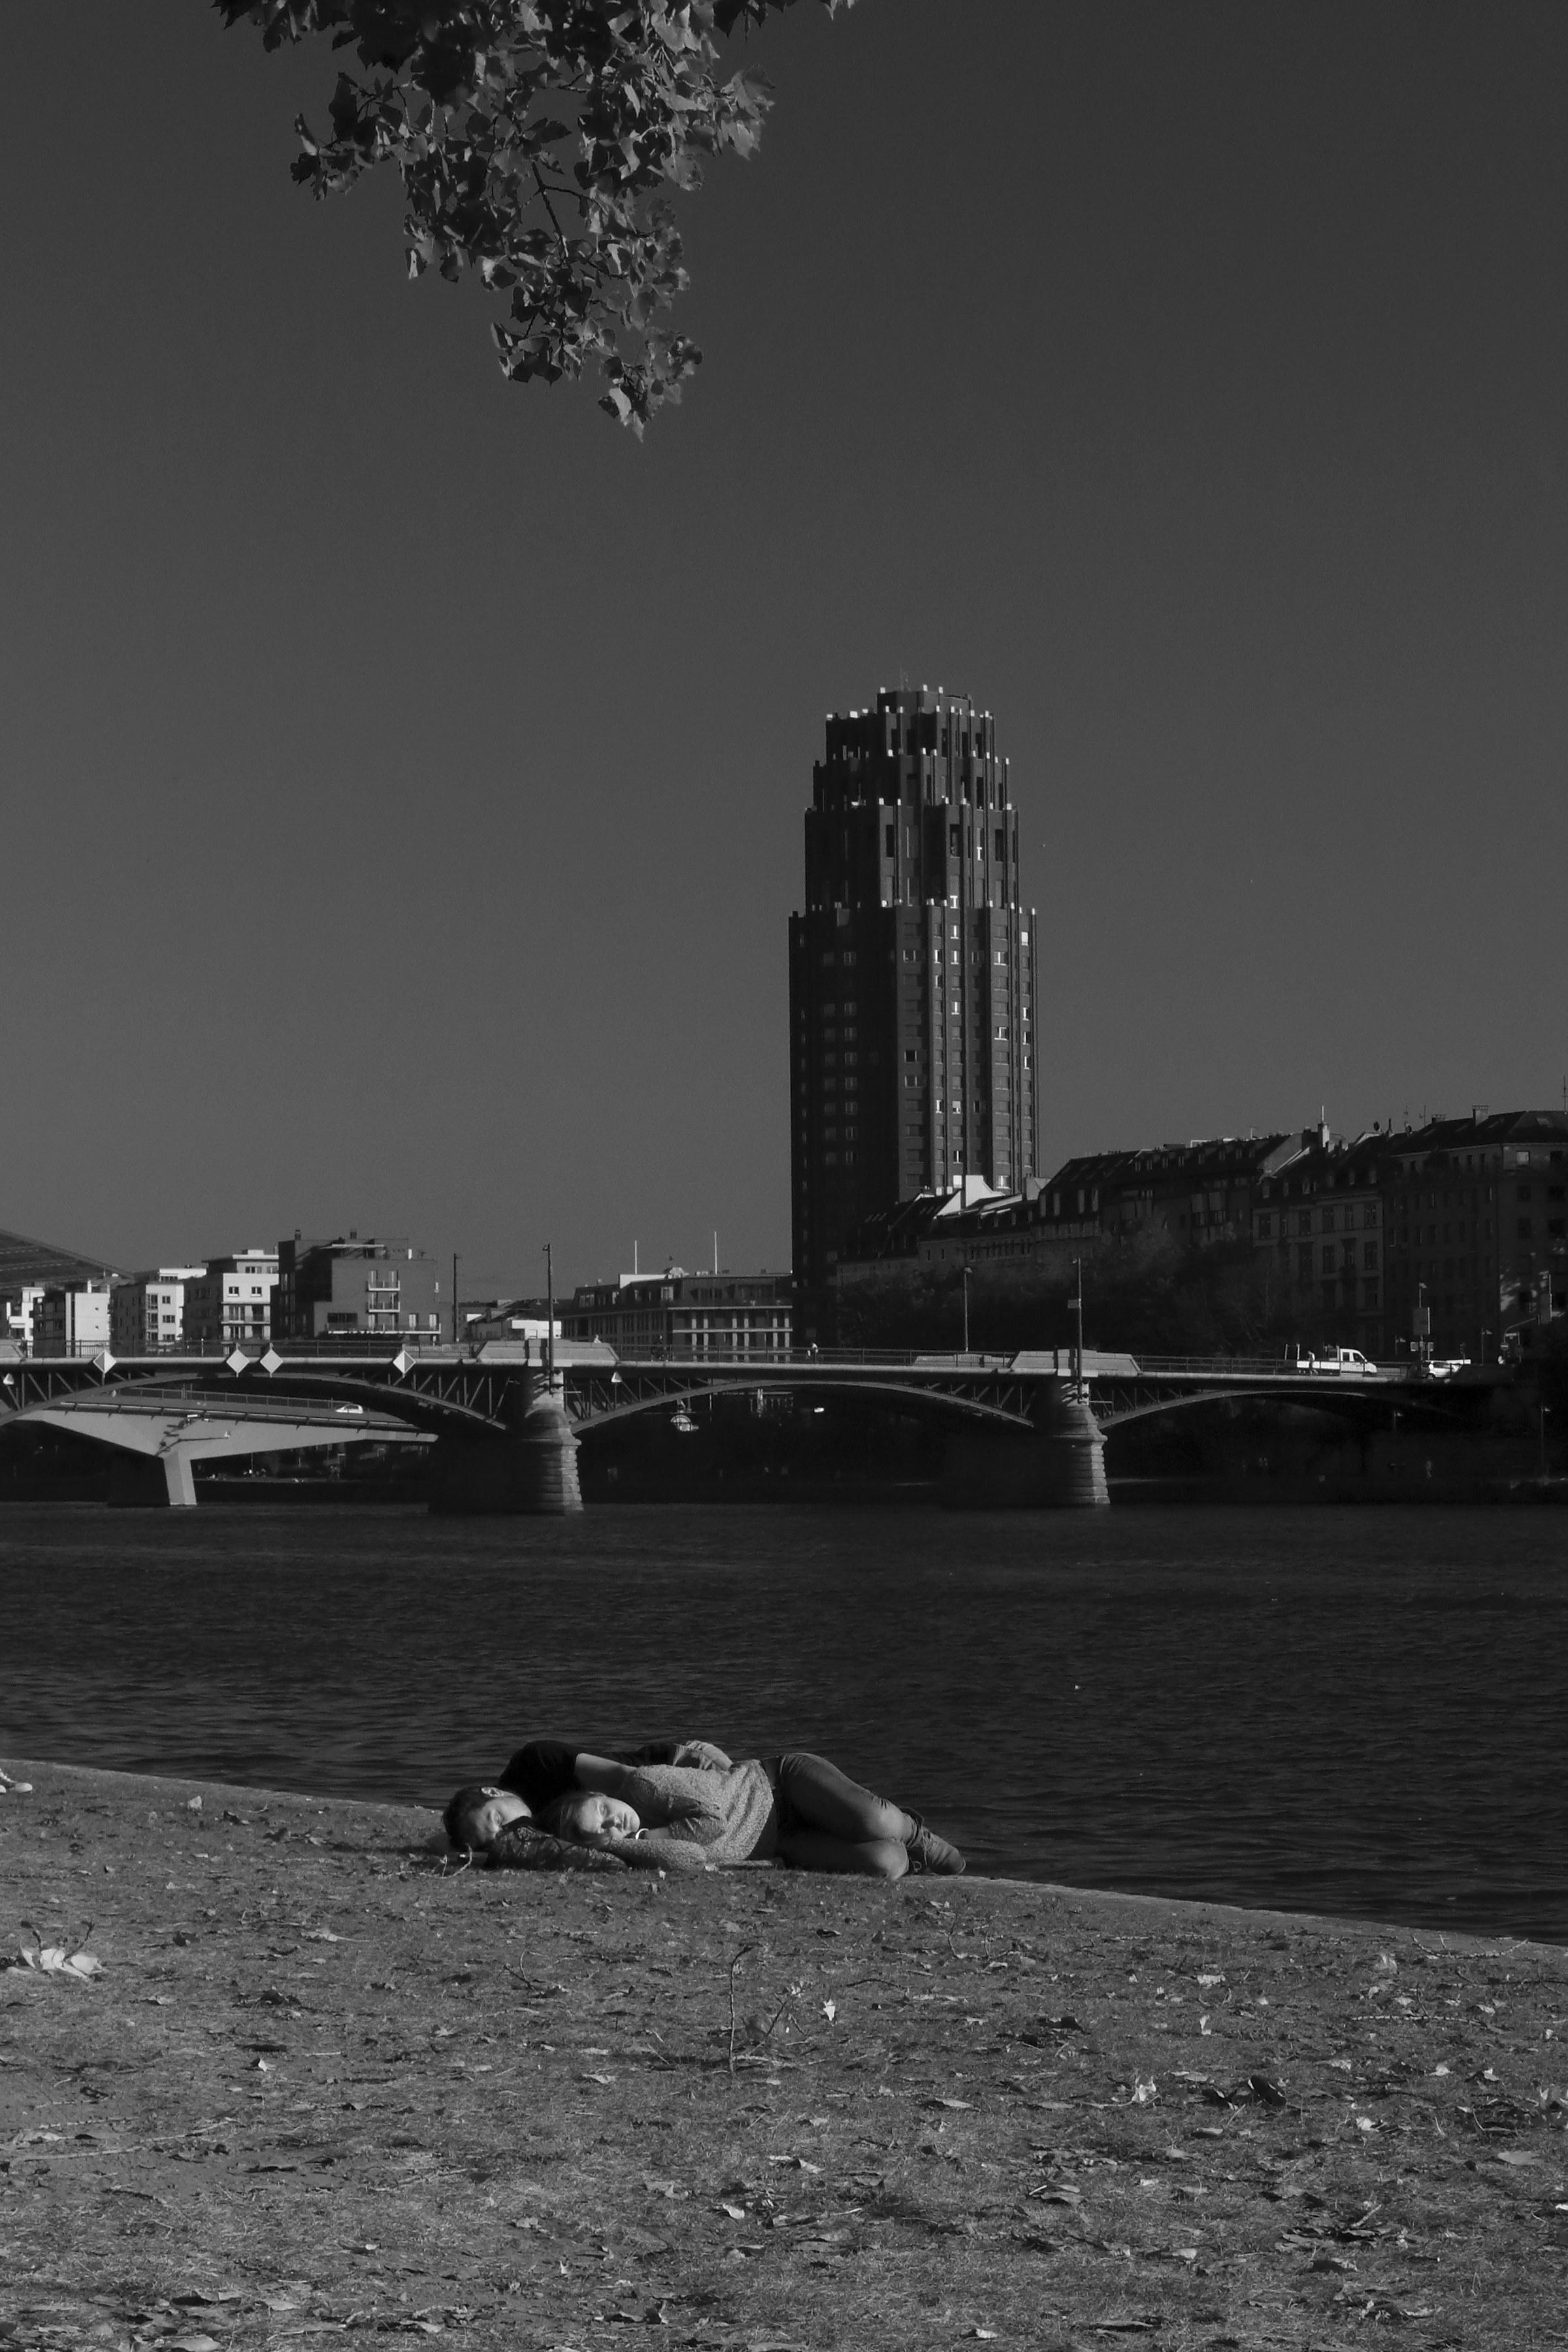
horizon, black and white, white, skyline, street, night, photography, shore, city, skyscraper, river, cityscape, summer, dusk, evening, relax, tower, couple, darkness, black, monochrome, streetphotography, bw, blackandwhite, blackwhite, sleep, germany, alemania, allemagne, sommer, strasse, sw, schwarzweiss, abend, schwarzweis, fluss, ufer, shape, frankfurtmain, frankfurtammain, frankfurtam, frankfurtamain, germania, hesse, hassia, hessen, frankfurt, paar, schlaf, nachmittag, schwarzweissfotografie, schwarzweisfotografie, entspannung, monochrome photography